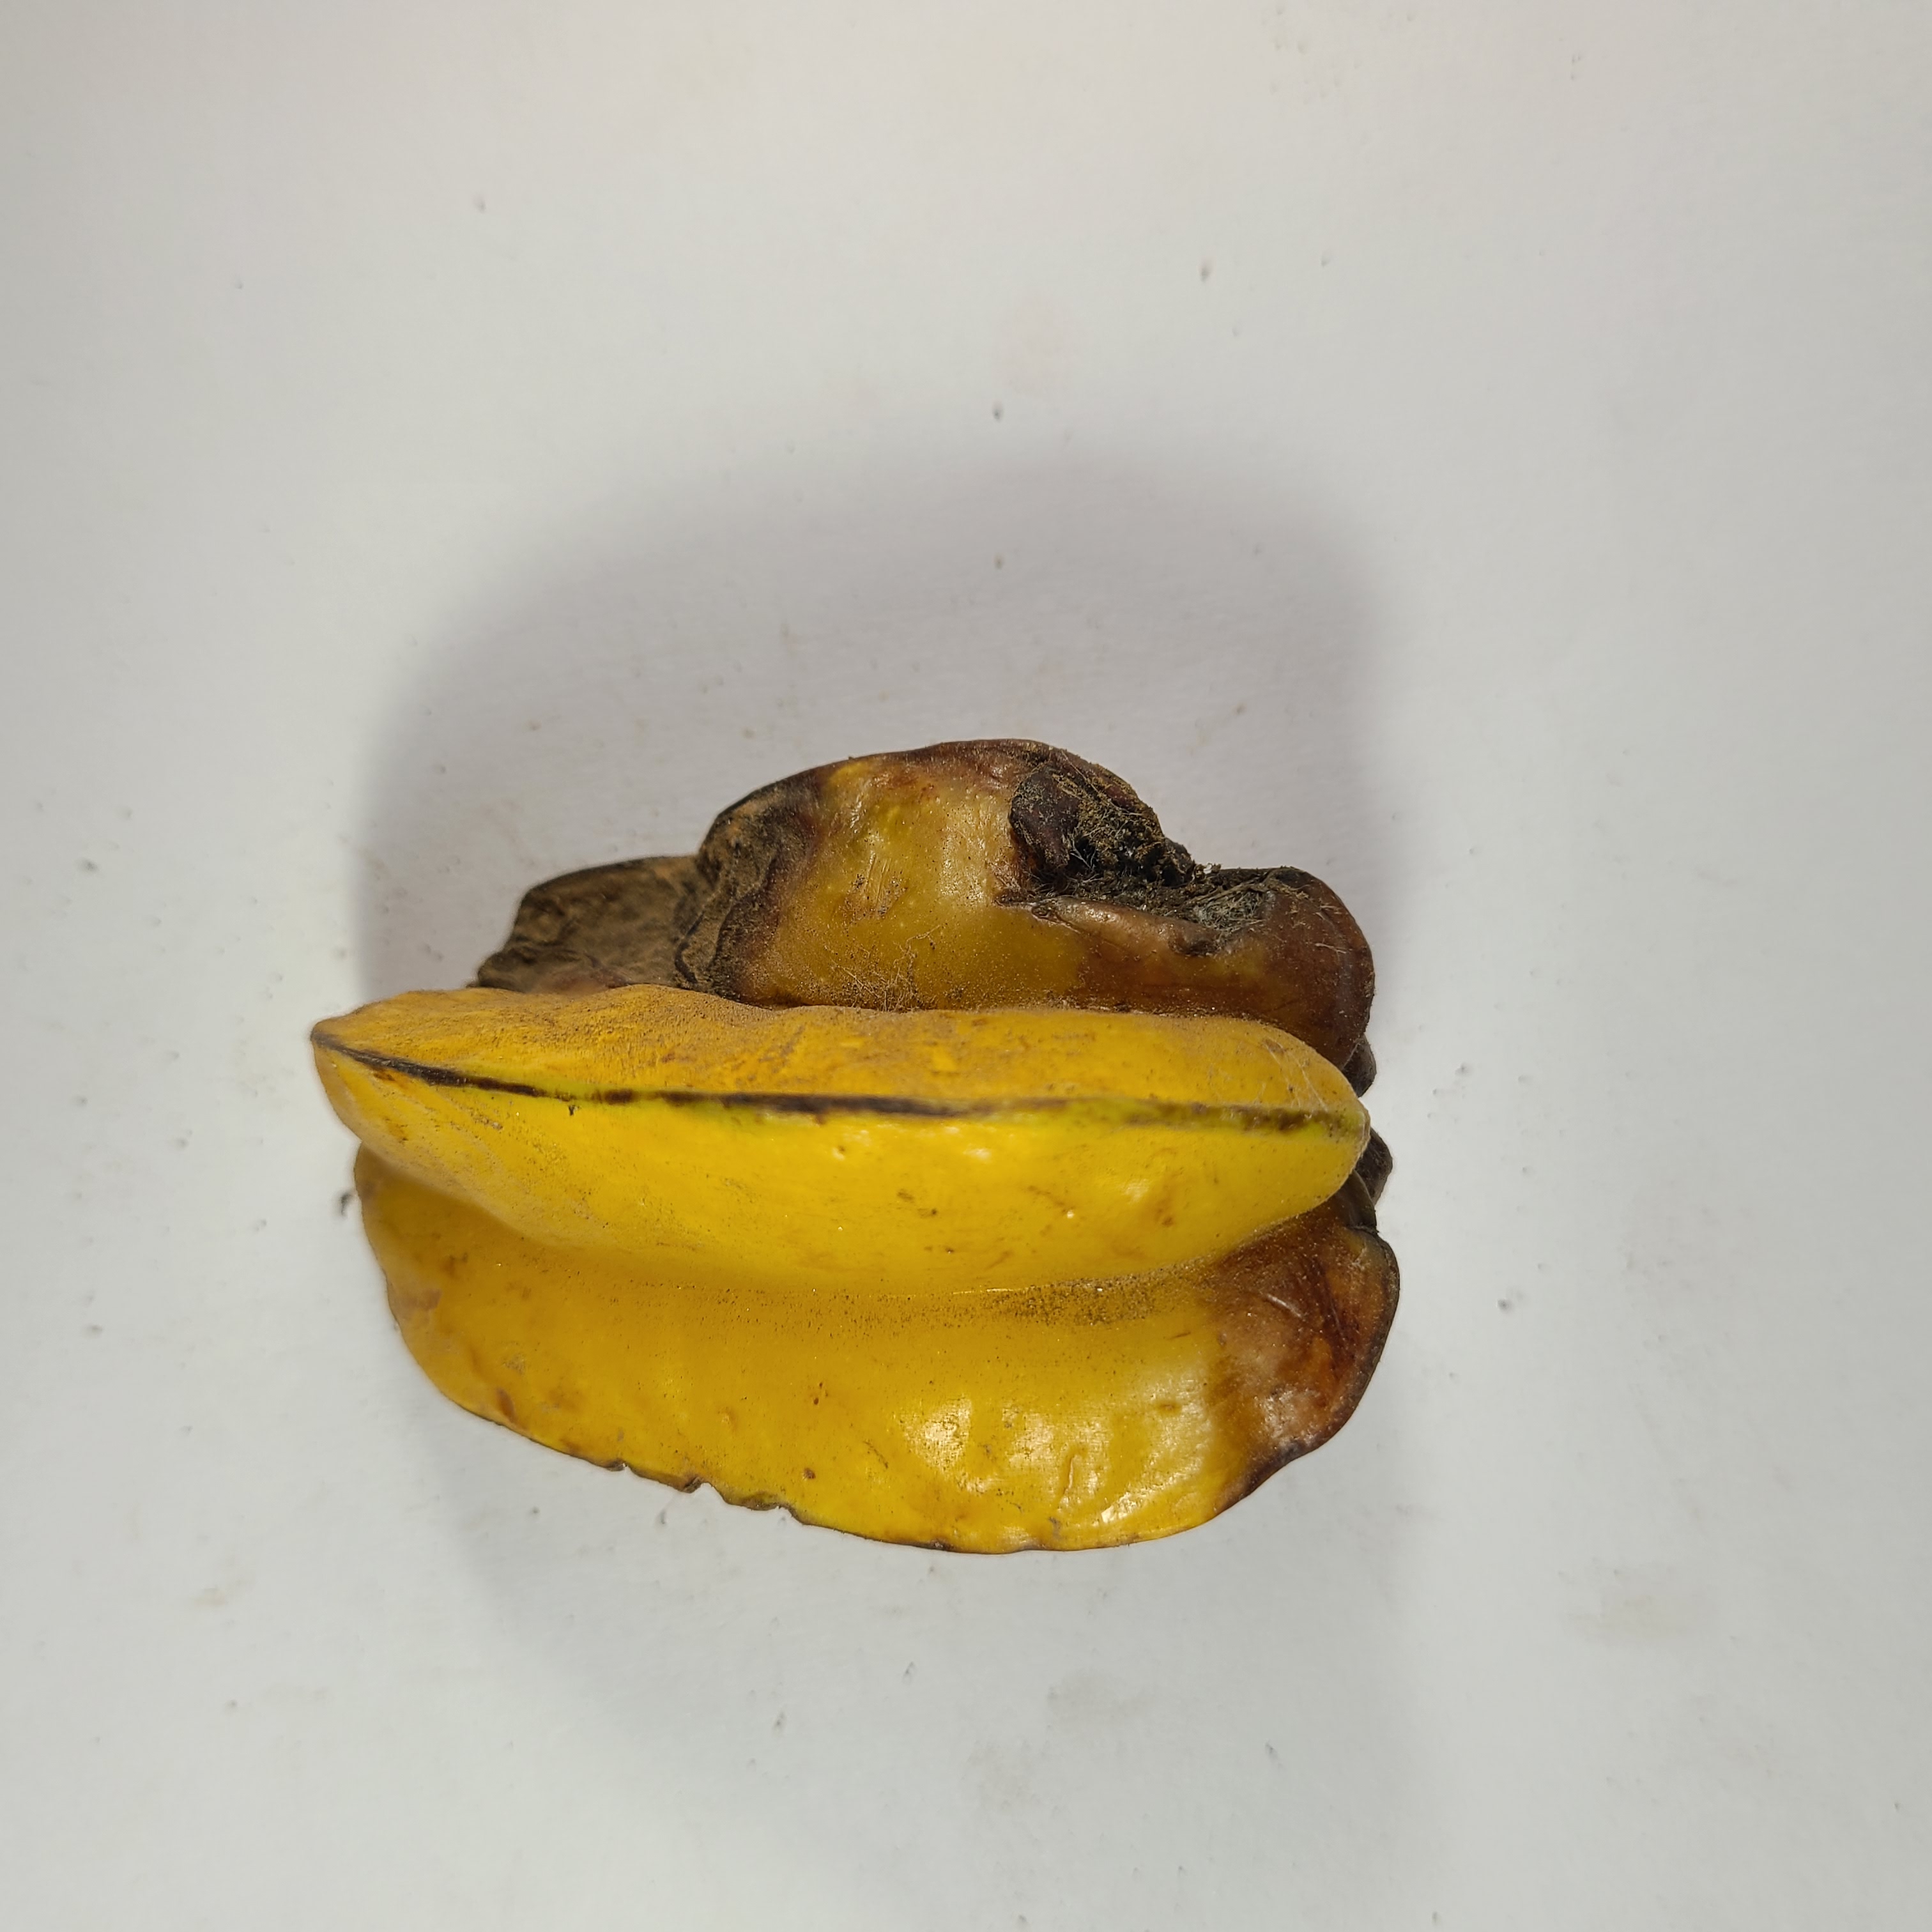
Label: Unhealthy Fruits